Eddie Rickenbacker

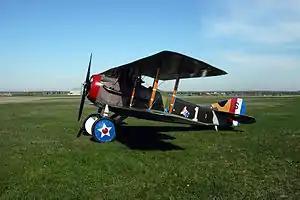
SPAD XIII in the colors of the 94th Aero Squadron. The aircraft is marked as Eddie Rickenbacker's aircraft.

Rickenbacker inculcated into the squadron with his new principles of engagement, which germinated while he was confined in the hospital: Never attack unless there is at least a fifty-fifty chance of success, always break off an engagement that seems hopeless, and know the difference between cowardice and common sense. He continued to fly aggressively, but with calculated caution. He also flew more patrols and spent more hours in the air than any other pilot in the service—a total of 300 combat hours. He brought down fifteen aircraft in the final six weeks of the war. In September 1918, he received the rank of captain. At the end of the war in France, the 94th had the highest number of air victories of the American squadrons.